Archontophoenix maxima

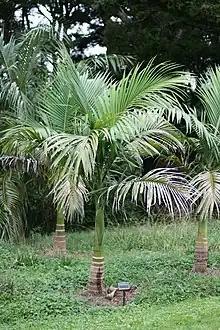
Juvenile A. maxima

The Walsh River palm grows up to tall; the trunk is up to and has an expanded base. The erect to horizontal fronds are up to long, and are slightly rotated around the long axis. The massive branched inflorescence is up to long and bears white flowers. When ripe, the fruit is red and in length. The flowers closely resemble those of "A. alexandrae".